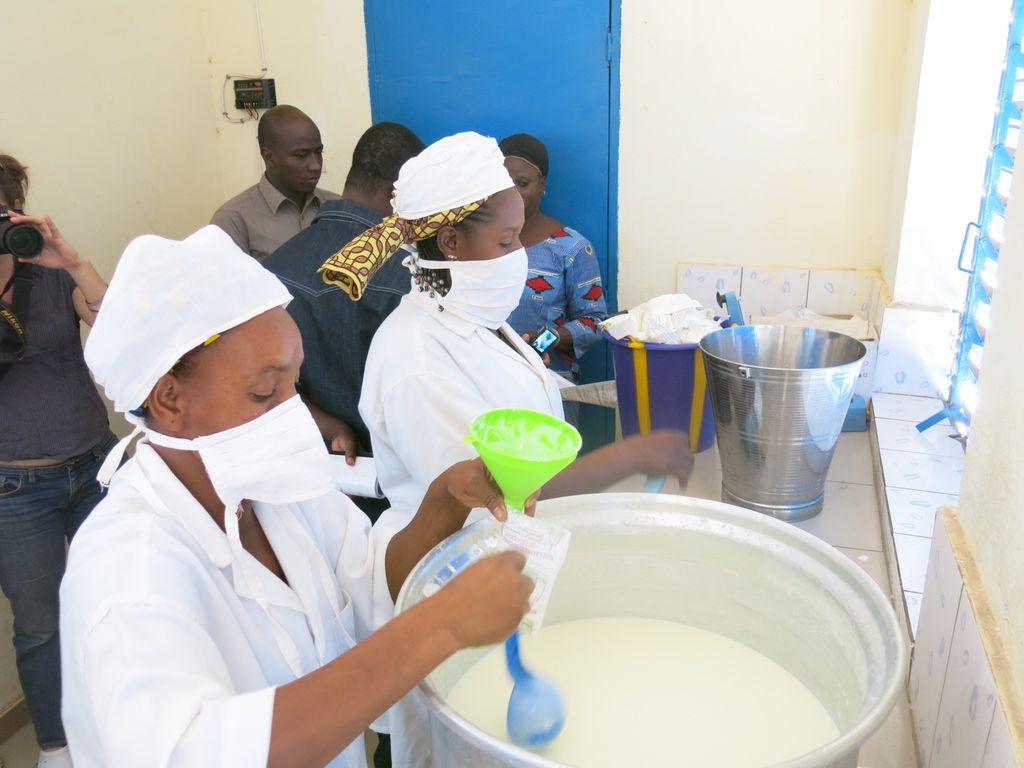
Mbele yangu kuna mtu ambaye anashikilia karatasi na anajaribu kuweka kitu kwenye mkebe hiyo.Ndoo hilo ni kama lina maziwa,amefunga mdomo na kitambaa nyeupe wote wawili.Kuna watu watatu ambao wako kwa umbali hawajavaa rangi moja na hao.